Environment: real
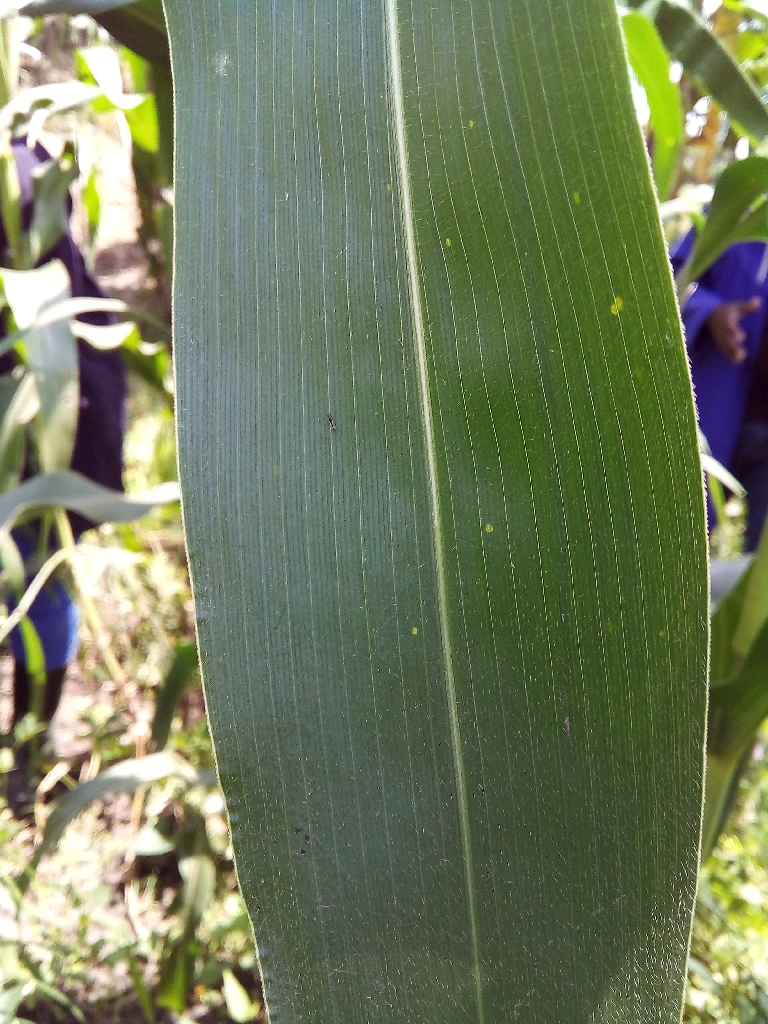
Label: healthy